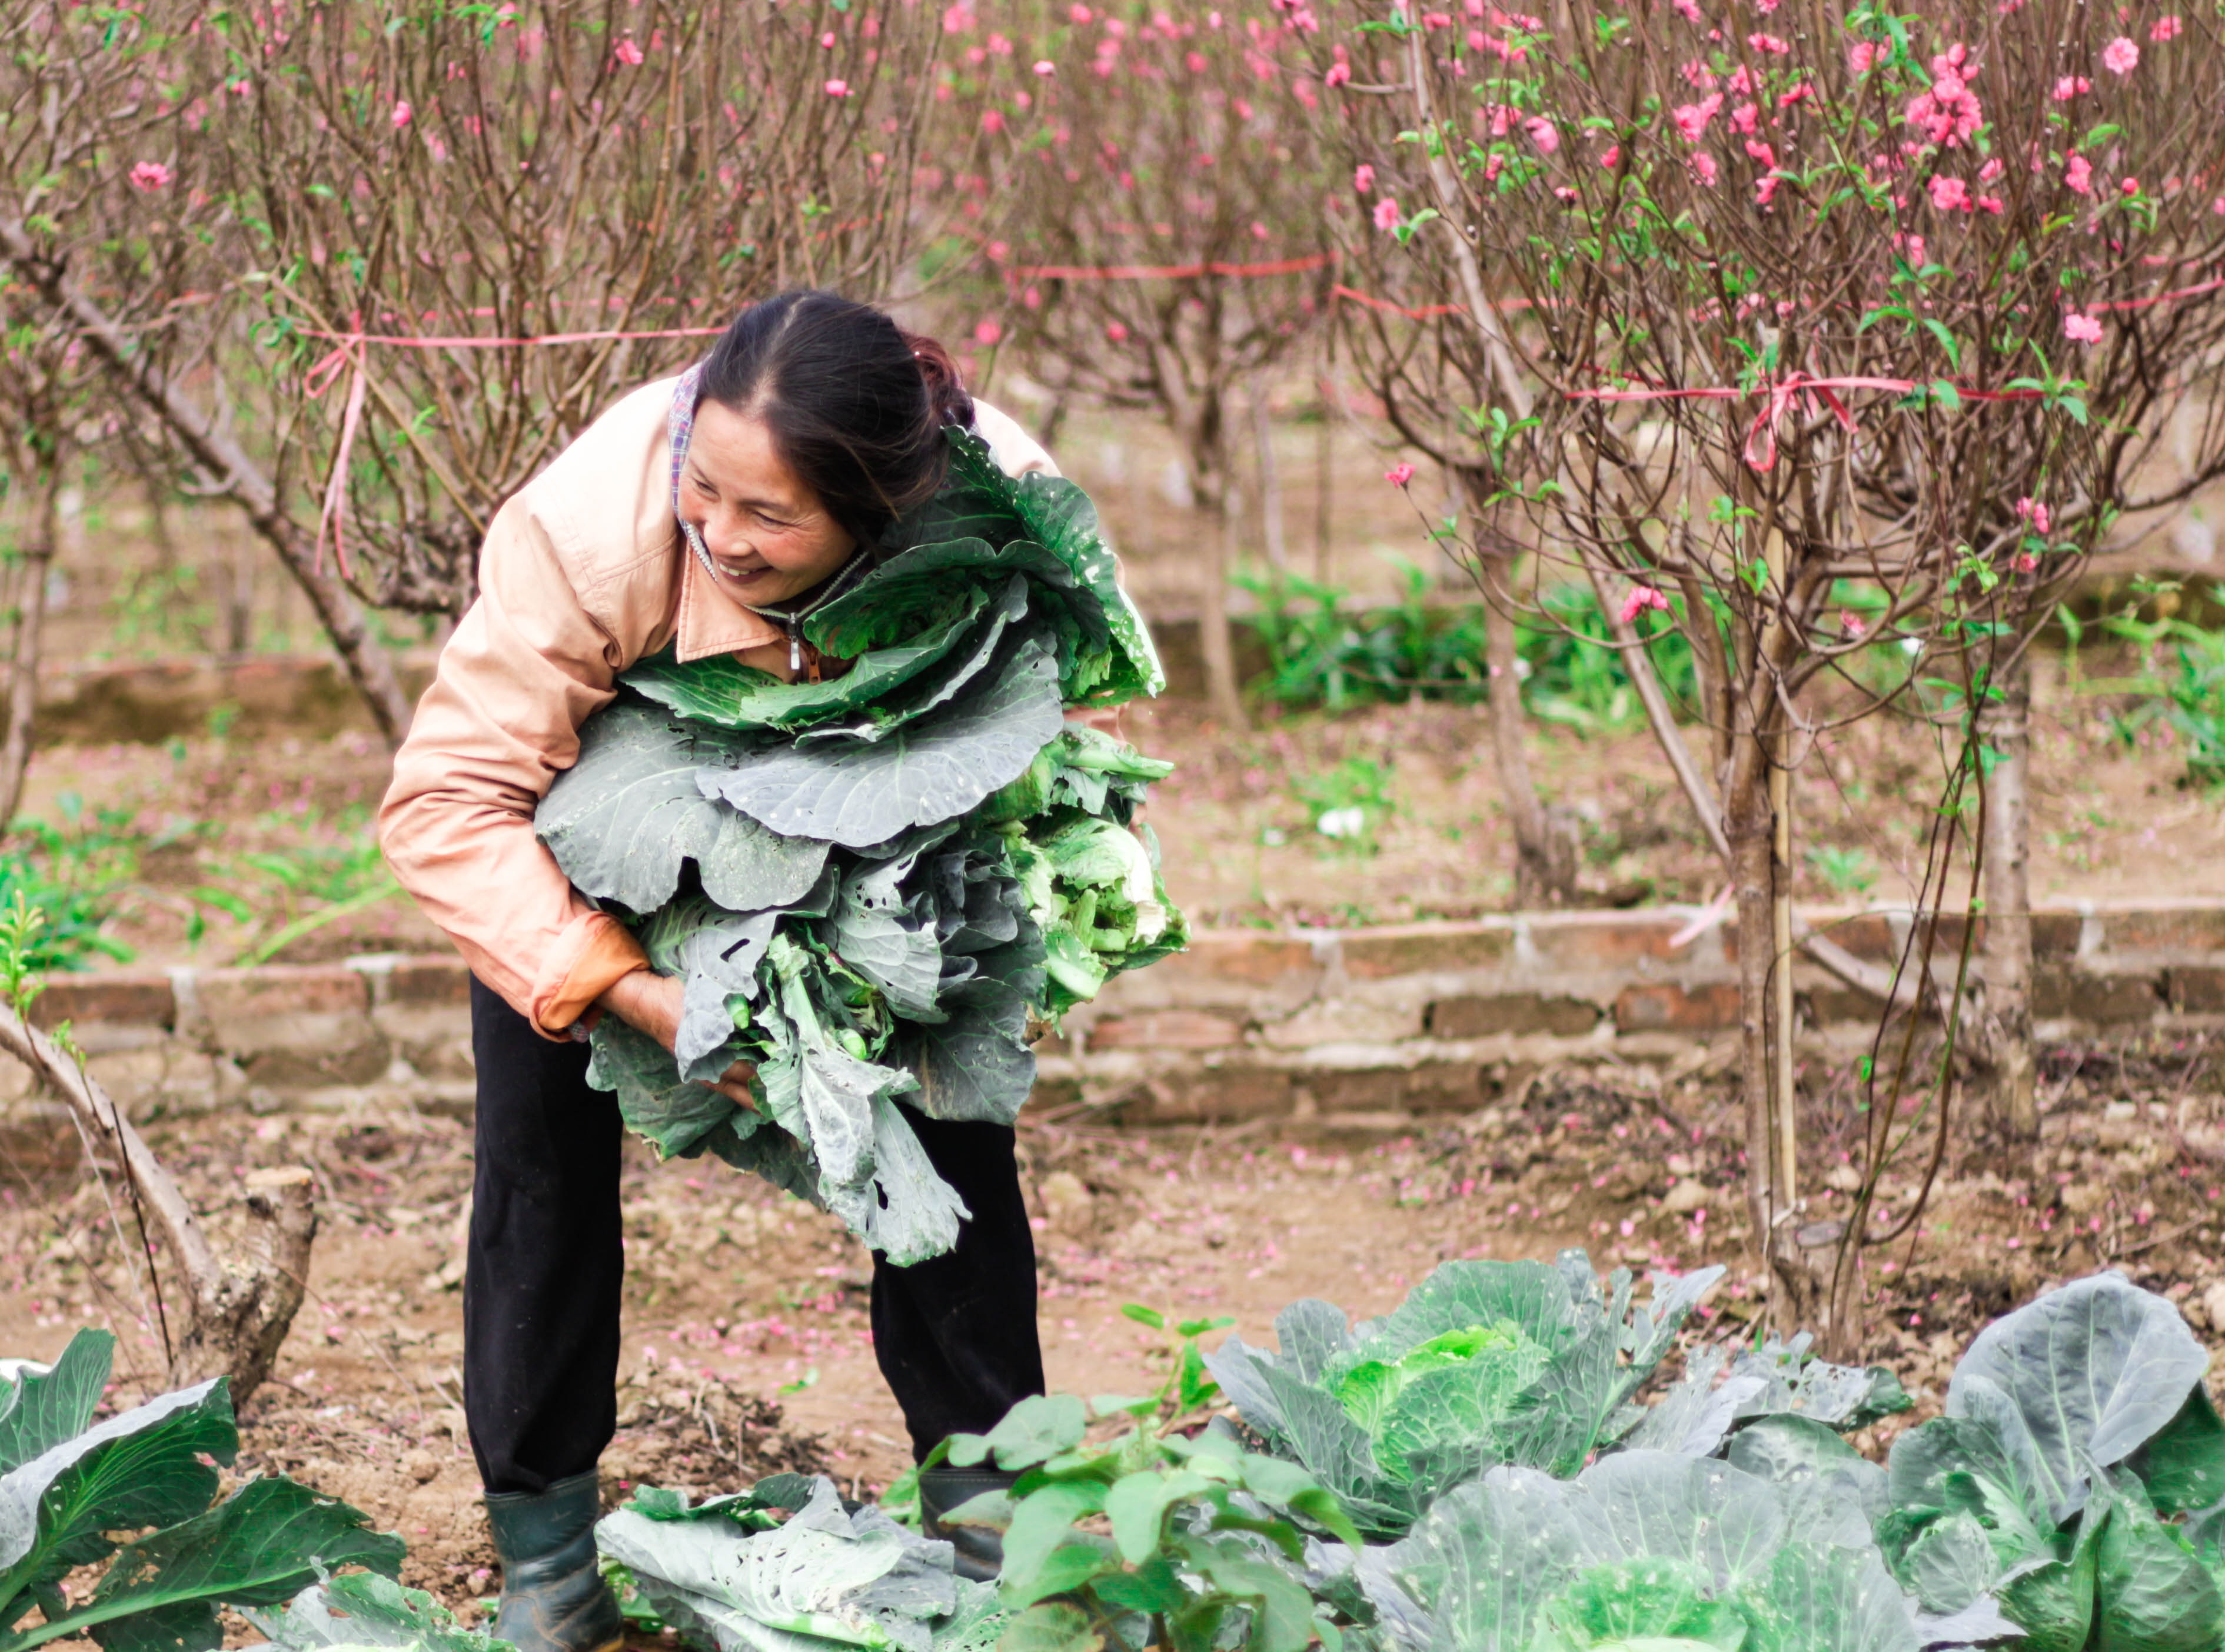
forest, people, flower, green, jungle, soil, agriculture, garden, farmer, plantation, woodland, hanoi, picking vegetables in early spring, peach tan, beautiful moments